Wind instrument

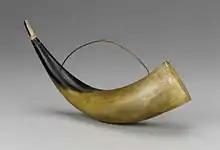
Erke, wind instrument of Argentina

A wind instrument is a musical instrument that contains some type of resonator (usually a tube) in which a column of air is set into vibration by the player blowing into (or over) a mouthpiece set at or near the end of the resonator. The pitch of the vibration is determined by the length of the tube and by manual modifications of the effective length of the vibrating column of air. In the case of some wind instruments, sound is produced by blowing through a reed; others require buzzing into a metal mouthpiece, while yet others require the player to blow into a hole at an edge, which splits the air column and creates the sound.